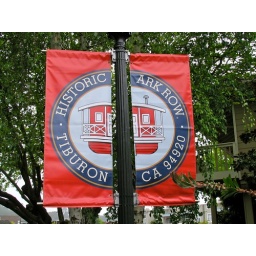
Historic Ark Row (old house boats brought on to land) in Tiburon.